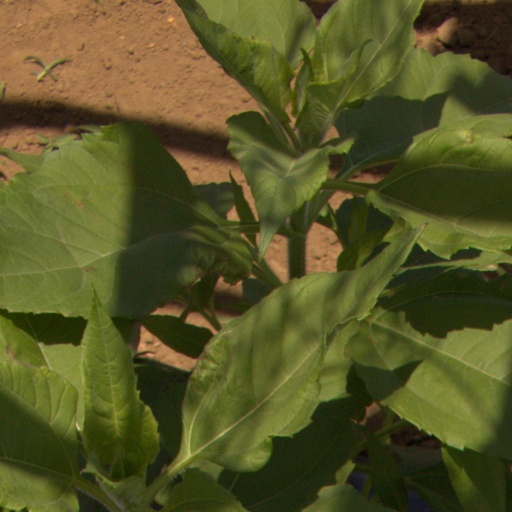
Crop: Jerusalem artichoke